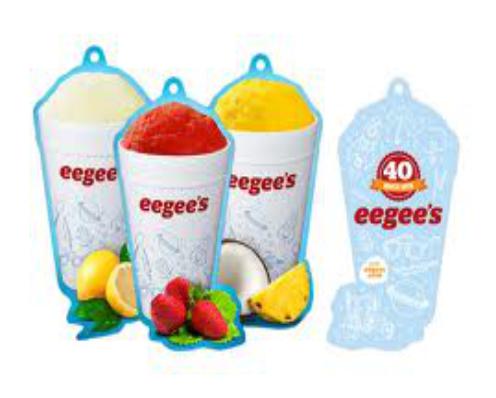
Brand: Eegee's
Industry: Food